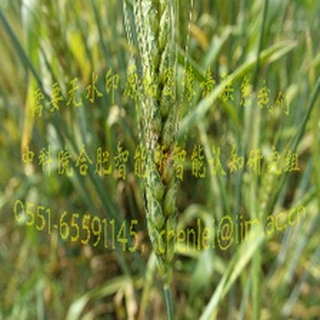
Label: wheat_fusarium_head_blight